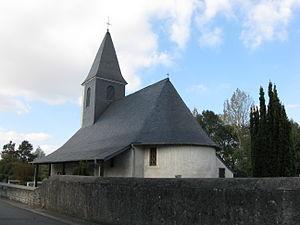
Vue de l'église d'Abidos (Pyrénées Atlantiques) Pyrénées).